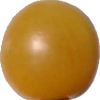
Label: tomato_cherry_yellow